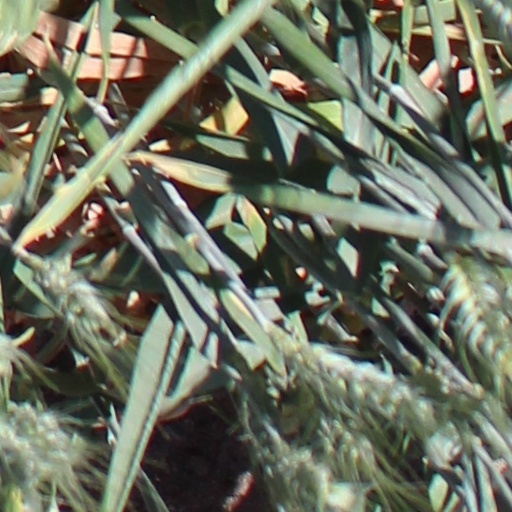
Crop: wheat